Geoff Kabush

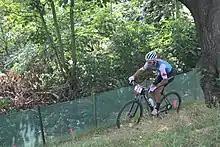
Geoff Kabush at the 2012 Summer Olympics

Geoff Kabush is a Canadian cyclo-cross cyclist and cross-country mountain biker. At the 2000 Summer Olympics, he finished in 9th place in the cross-country race. He then competed in the same event at the 2008 Summer Olympics, finishing in 20th place. At the 2012 Summer Olympics, he again competed in the Men's cross-country at Hadleigh Farm, finishing in 8th place. He has also been successful in cyclo-cross, having won the Canadian national cyclo-cross championship five times.